Montserrat in World War I

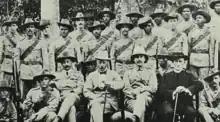
A picture of the Montserrat Defence Reserve in 1915.

After the German Empire invaded neutral Belgium as a part of the First World War, Great Britain declared war upon them on 4 August 1914. The entirety of the British Empire declared war upon them on the same day, including Montserrat, which was administered as part of the federal crown colony of the British Leeward Islands at the time. Almost immediately, a militia was formed, called the Montserrat Defence Reserve.